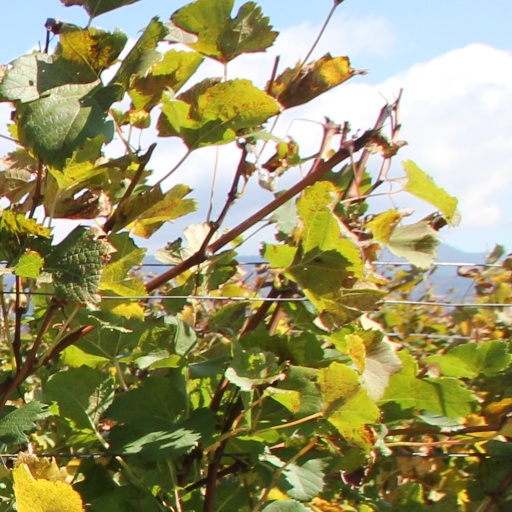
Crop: grape